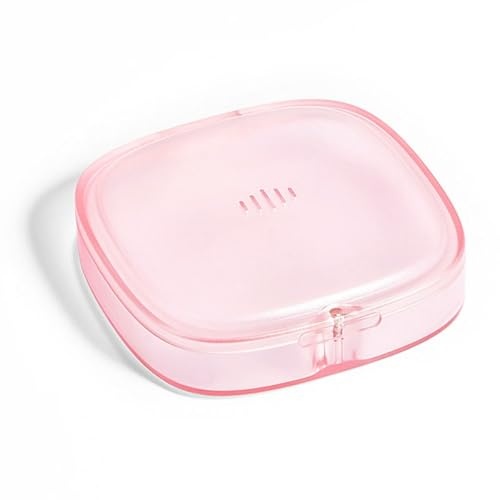
Slim Transparent Aligner Case with Magnetic Closure, Small Compact Retainer Holder Fits
Brand: Maobuli Color: Pink Features: Ventilated Organizer ✅ The vent holes allow air flows freely, making retainers/aligners dry quicker, prevent it from getting smelly. Easy to Carry ✅ Lightweight(1.7 oz) and compact(3.2" x 3.2" x 1", thus not roomy enough for mouth guards and dentures), fits easily into pocket, purse or handbag. Easy to Use ✅ The magnetic closure keeps retainer case tightly closed while easy to open and close, also more durable than the old style plastic snap closure. Stylish Design ✅ Pretty modern style retainer box in 4 prominent colors. Easy to recognize with transparent lid. Premium Material ✅ Made of food-grade PCTG plastic, which is BPA-free, odorless and sturdy. model number: MBLR-006 Part Number: MBLR-006 Package Dimensions: 3.5 x 3.4 x 1.1 inches
Brand: Maobuli
Category: Health & Beauty > Personal Care > Oral Care > Orthodontic Appliance Cases > Soft Orthodontic Appliance Cases